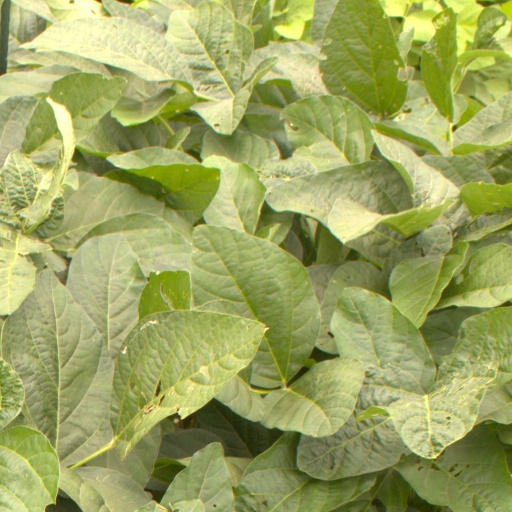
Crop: soybean